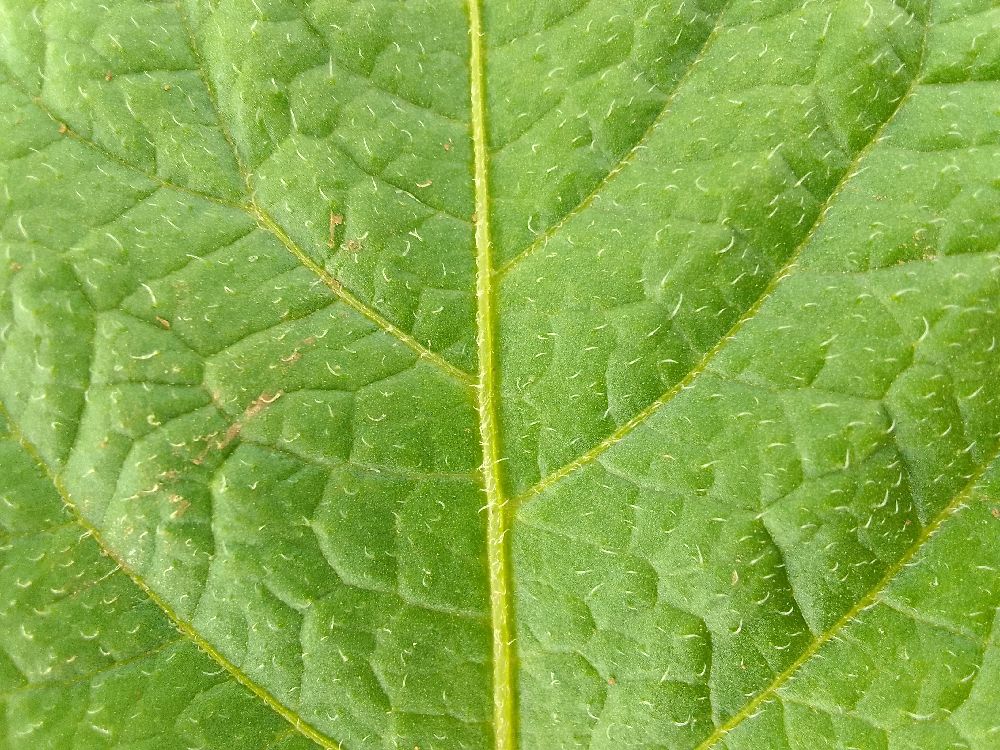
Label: Healthy